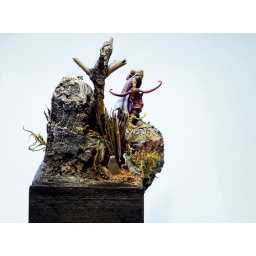
Male Ranger with bow and wineskin by Dark Sword Miniatures - Detailed base showing tree detail